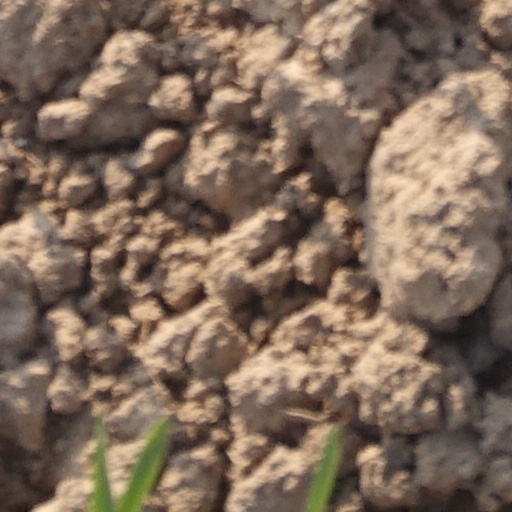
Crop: wheat